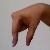
The image shows a hand gesture representing the letter 'Q' in Indian Sign Language.